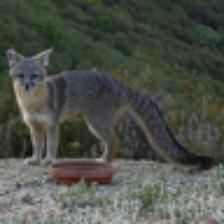
Label: NonHuman